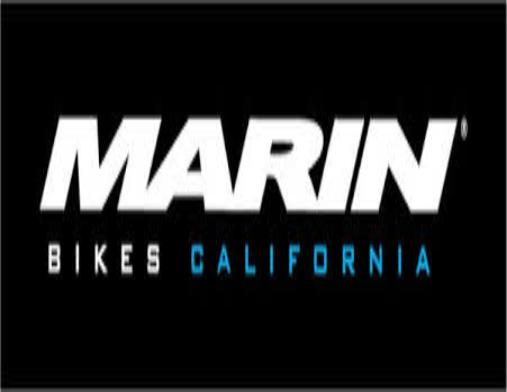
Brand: marin bikes
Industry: Transportation